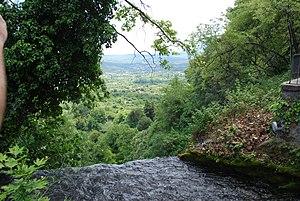
Vue des cataractes d'Edessa, en Macédoine (Grèce).